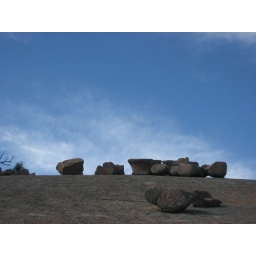
These are just sitting on Enchanted Rock molded by the water and wind.